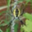
Label: spider